Socialist Party of Oregon

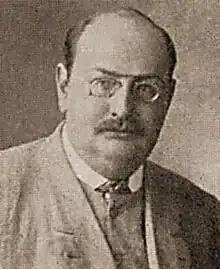
Santeri Nuorteva (1881–1929), a former member of the Finnish parliament, was editor of "Toveri" when that paper moved to daily status in 1912.

There was no lack of a Finnish-language press for Finnish-American socialists in the early 20th century. From the summer of 1903 there was issued a four-page weekly called "Amerikan Suomalainen Työmies" ("American Finnish Worker"), a publication which moved to Hancock, Michigan the following year and shortened its name to "Työmies." The enclave of Finns located in New England had a paper of their own, "Raivaaja" ("The Pioneer"), launched early in 1905. With the decision of the national SSJ to divide the Finnish Federation into three districts discussions began to accelerate among the Astorians about the possibility of launching a newspaper of their own to serve as the voice of the Federation's Western District.